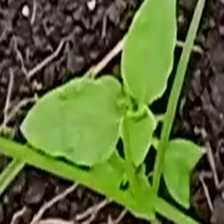
Weed species: Kena_(Commplina_benghalensio)